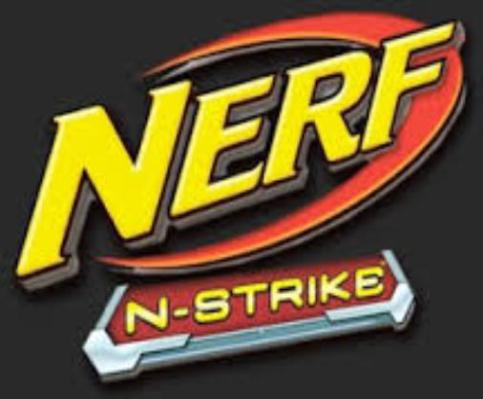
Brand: nerf
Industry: Leisure